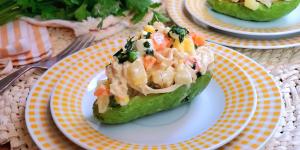
palta a la reina